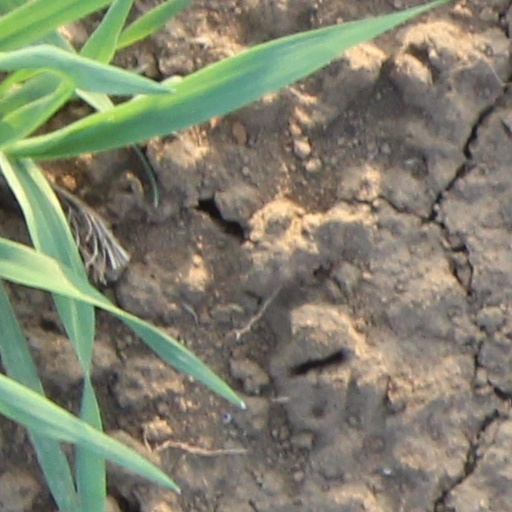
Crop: wheat